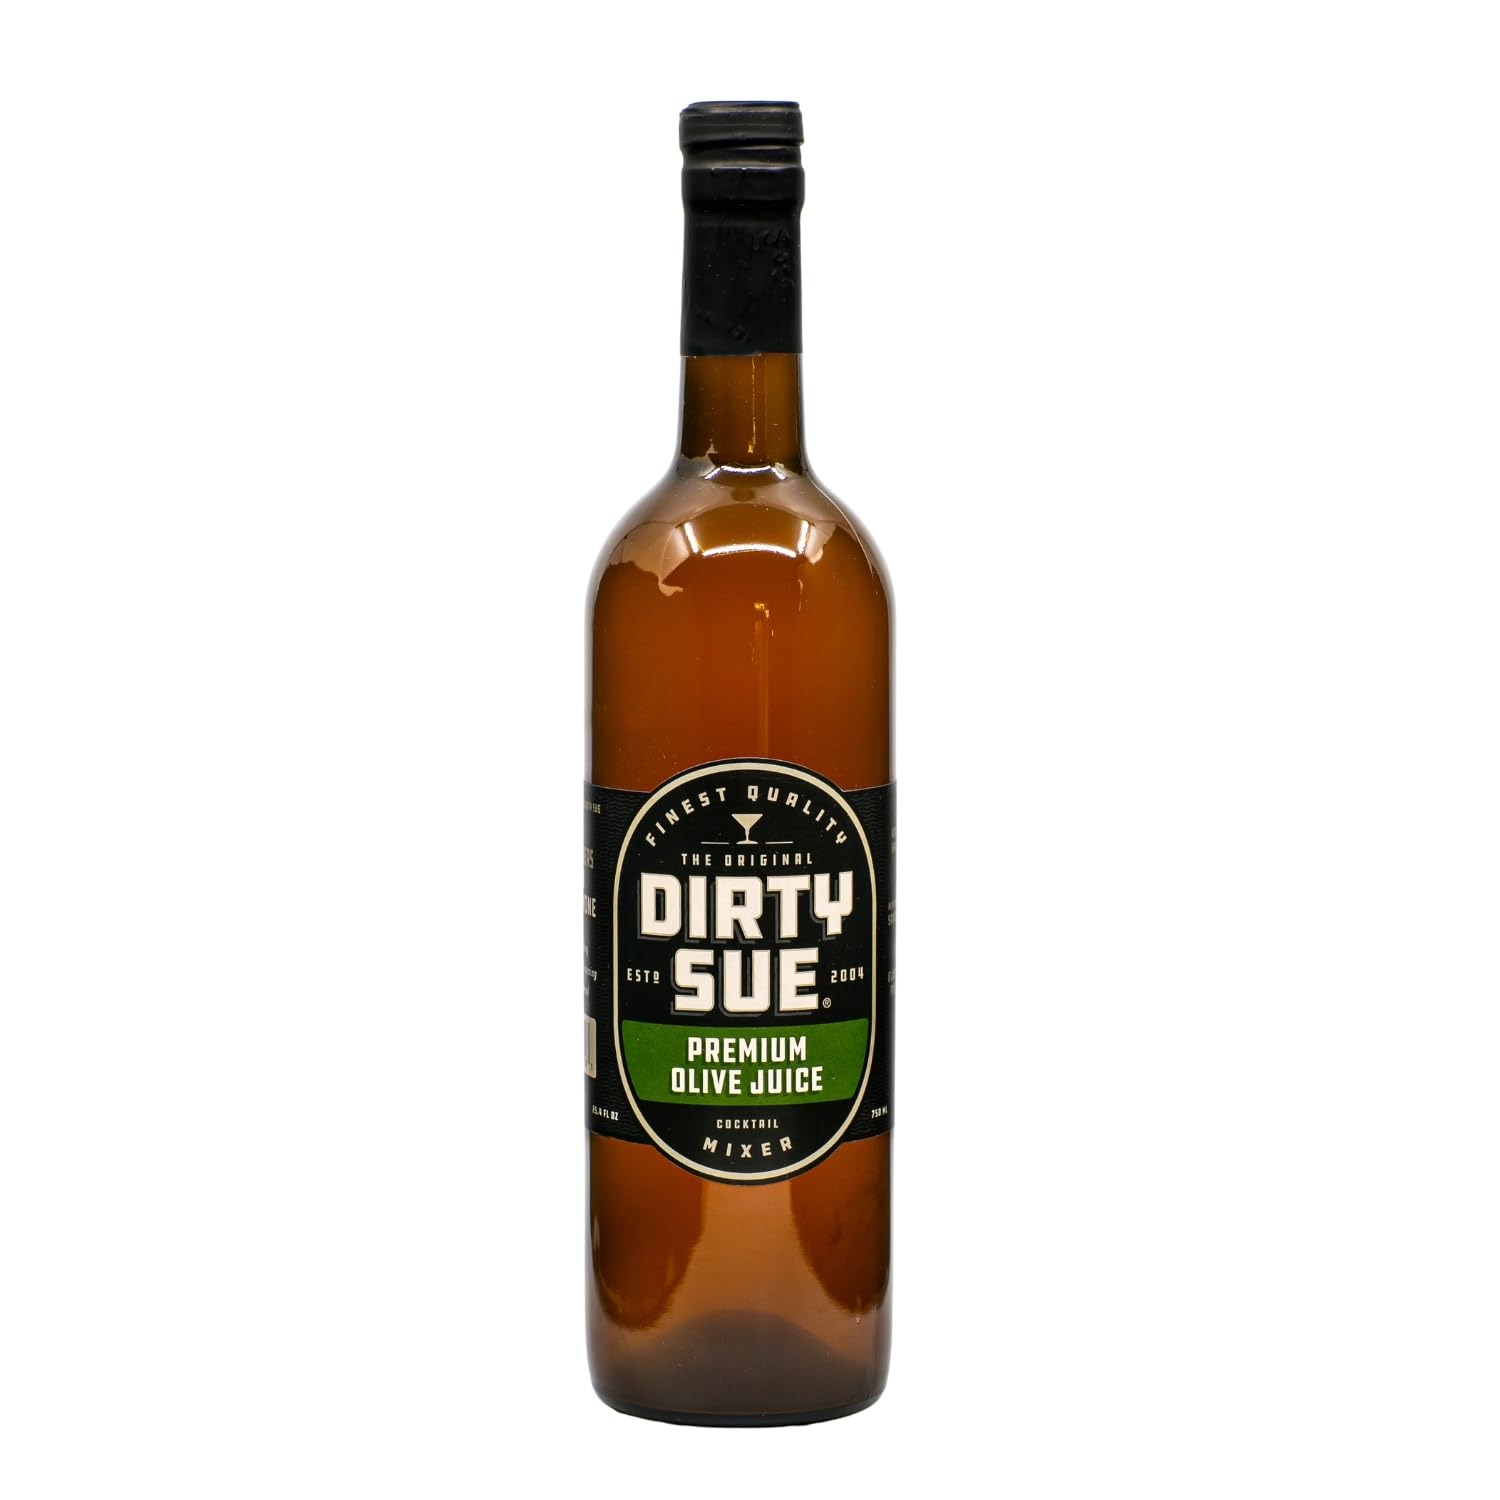
Item Name: Dirty Sue Martini Mix 25oz (25 Fl Oz (Pack of 1))
Bullet Point 1: Includes: 1 Bottle of Dirty Sue Martini Mix 25oz
Bullet Point 2: Large Bottle for Ultimate Convenience – The 25oz bottle of Dirty Sue Premium Olive Juice provides plenty of smooth, balanced brine for crafting the perfect dirty martini.
Bullet Point 3: Double-Filtered for a Clean, Crisp Taste – Made from hand-selected olives, this premium olive juice is twice filtered to deliver a pure and consistent flavor every time.
Bullet Point 4: Perfect for Cocktails & Culinary Creations – Elevate your martinis, Bloody Marys, and craft cocktails, or use it to enhance marinades, salad dressings, and seafood dishes.
Bullet Point 5: Bartender-Approved & Industry Trusted – Created by bartenders for bartenders, Dirty Sue is a go-to choice for those who demand the best in cocktail craftsmanship.
Product Description: 25 oz Dirty Sue
Value: 25.35
Unit: Fl Oz

Price: 27.99